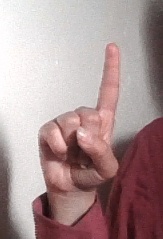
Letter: bb